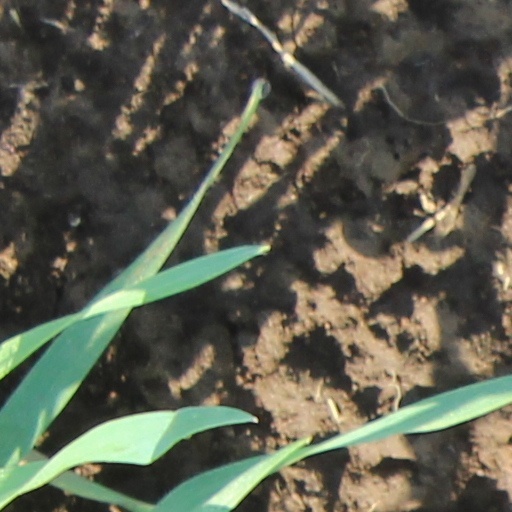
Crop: wheat